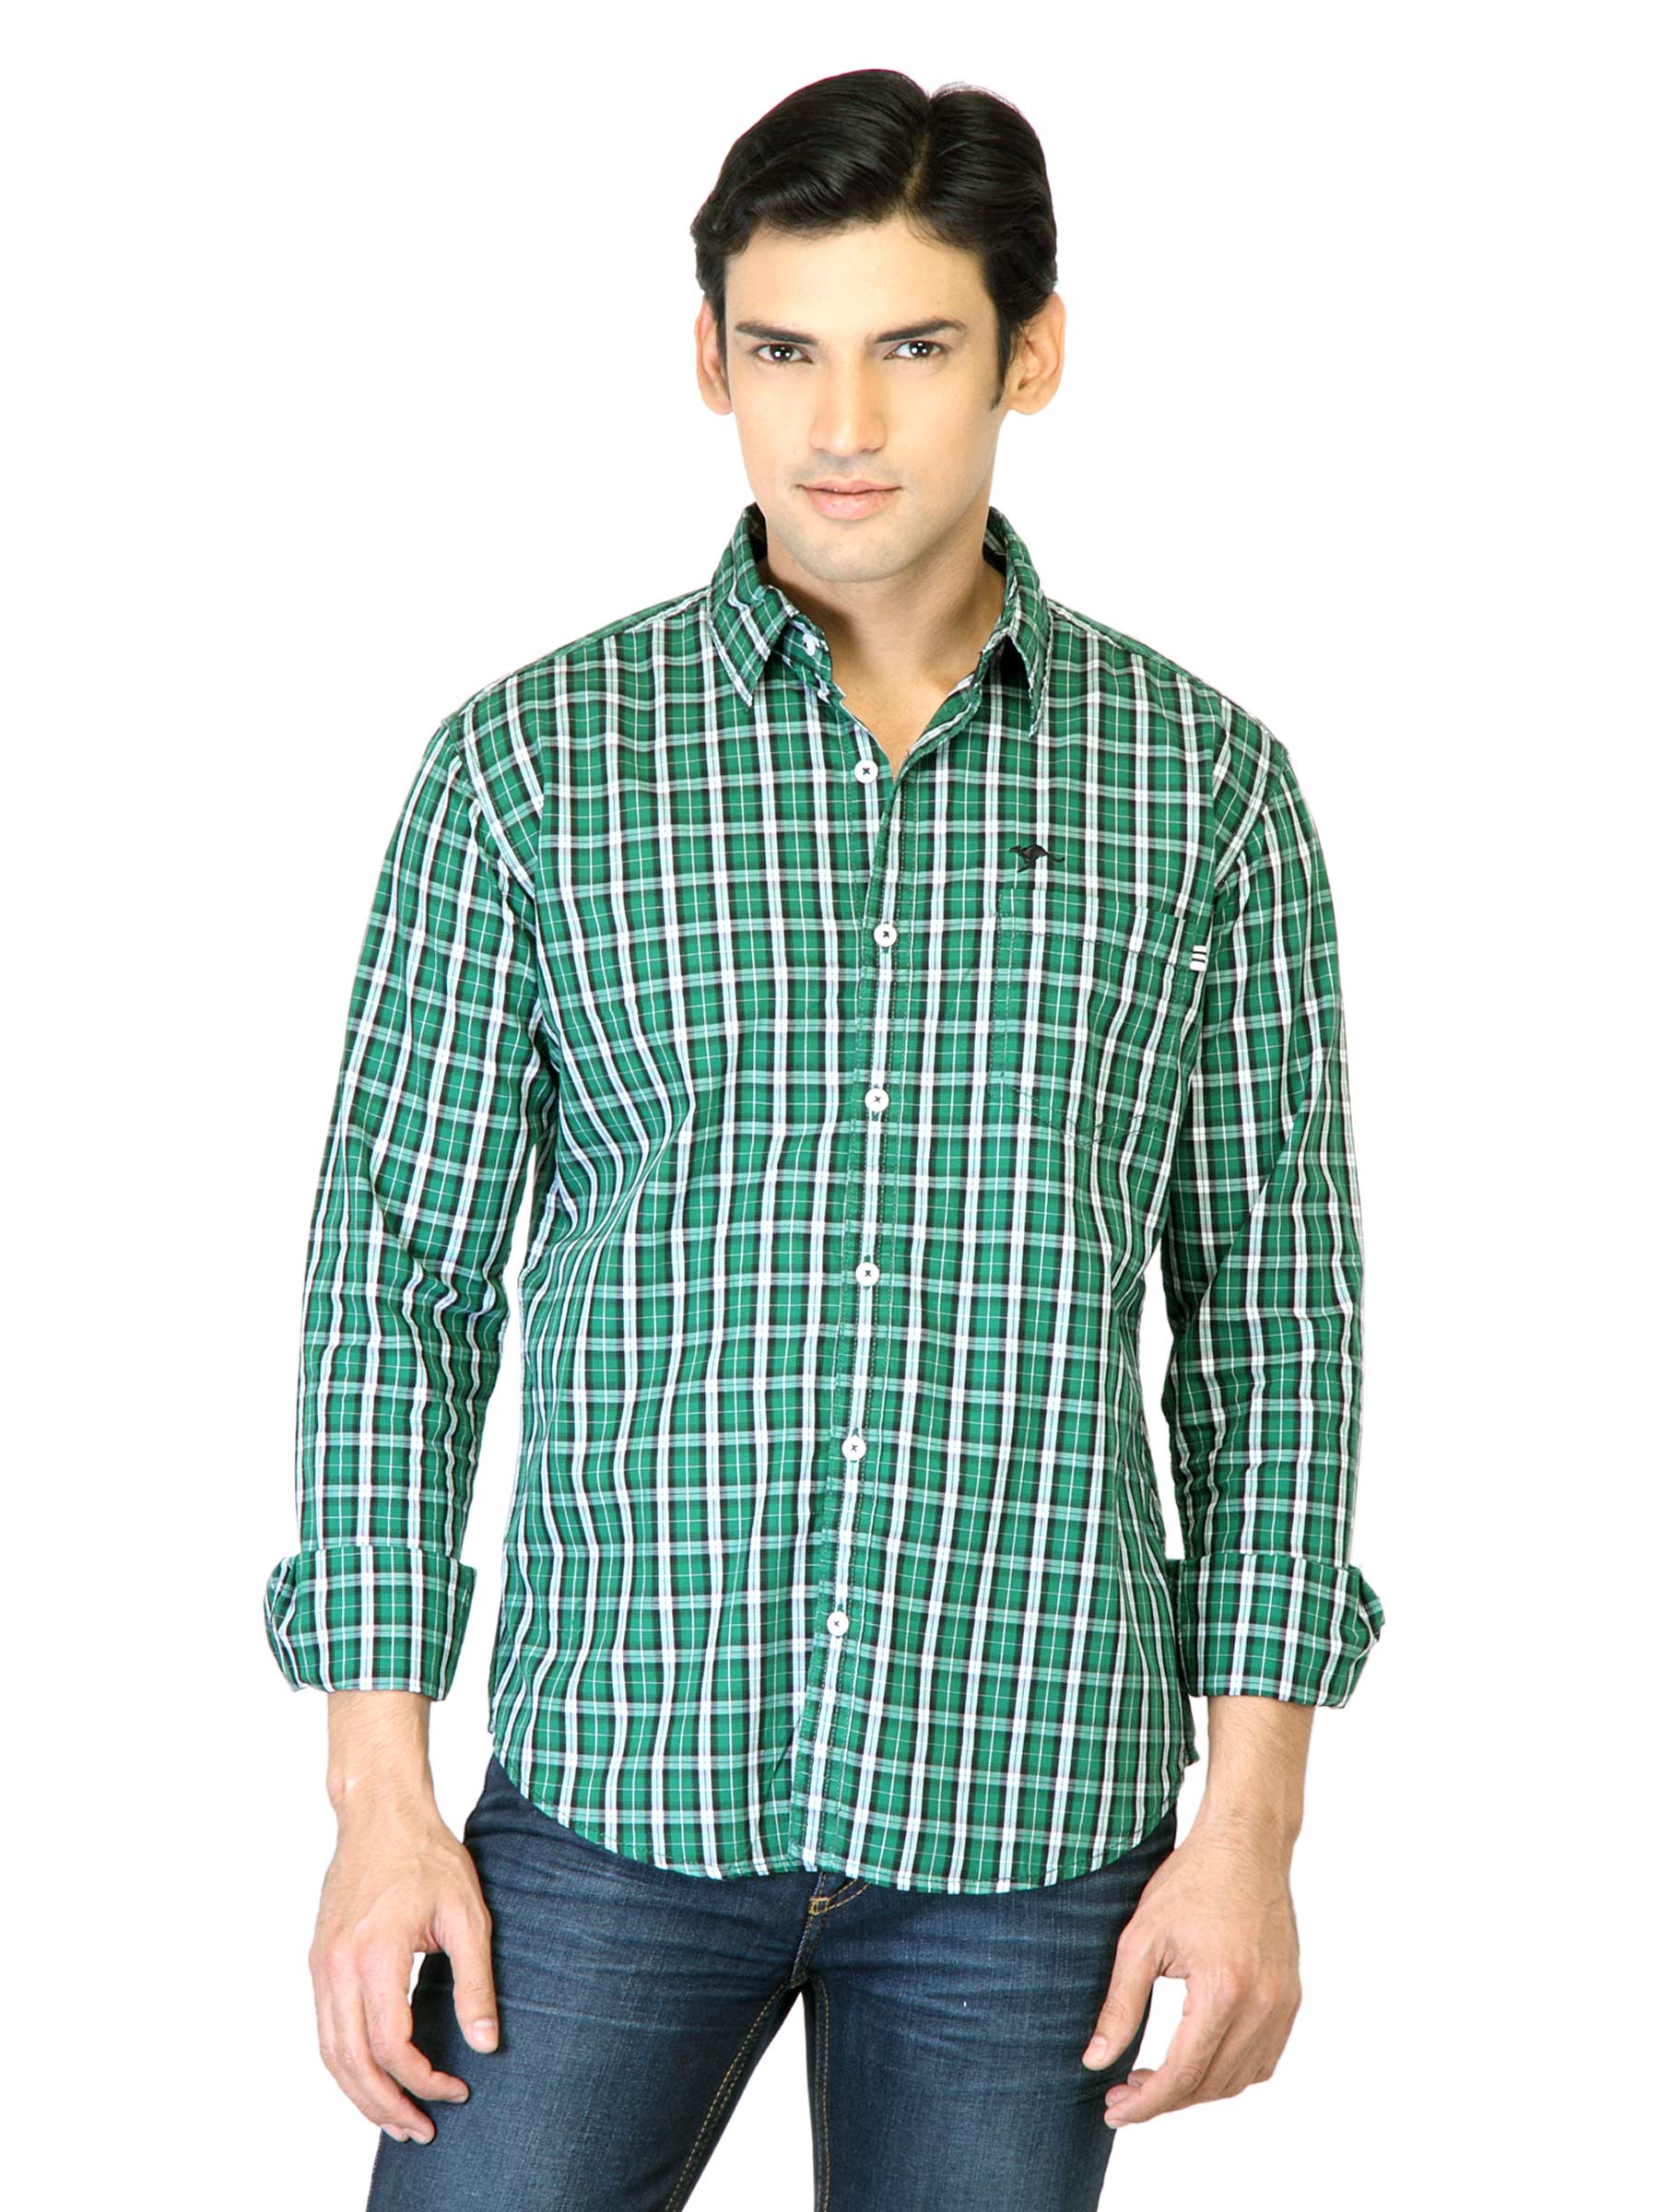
Highlander Men Green Check Shirt
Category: Apparel / Topwear / Shirts
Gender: Men
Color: Green
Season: Fall 2011
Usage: Casual